Natalia Boytsun

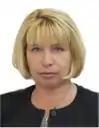
Natalia Boytsun

Natalia Boytsun (Ukrainian: ; born 31 March 1960) is a Ukrainian government official, economist and scientist.